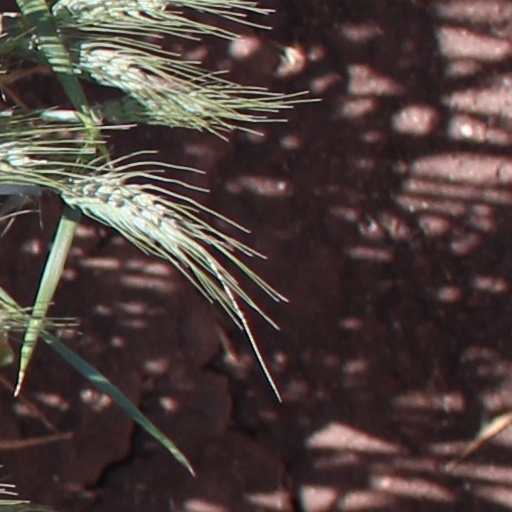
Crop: wheat